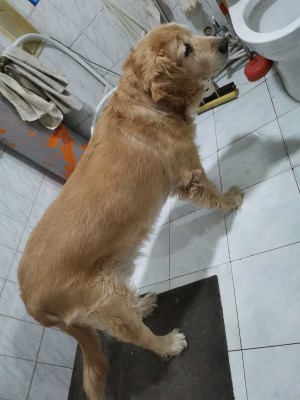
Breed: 5355-n000126-golden_retriever